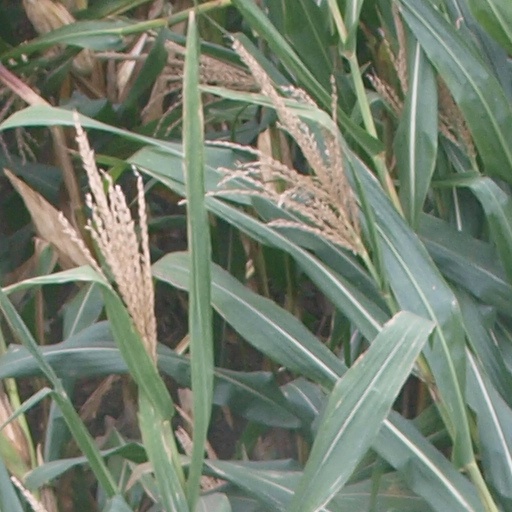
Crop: maize; corn